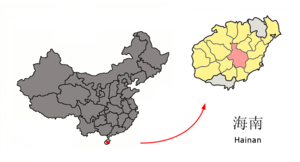
Le xian autonome li et miao de Qiongzhong est un district administratif de la province chinoise insulaire de Hainan. Il est administré directement par la province.